Scienter

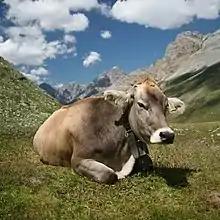
Cattle trespass has been a common tort that involves proving scienter.

To be successful, the plaintiff needs to take action against the person in control of the animal. The plaintiff can file a complaint to initiate a lawsuit to recover damages. It is strict liability, requiring no more than proof of injury, the animal's having a problematic trait, and the knowledge of the person in control about the trait in the animal. Strict liability means that there is no need to argue fault in the form of wilful intent or negligence on the part of the animal or its controller. The only defence is if it can be proved the plaintiff voluntarily assumed the risk of injury by their actions, or if the plaintiff was the cause of the injury.